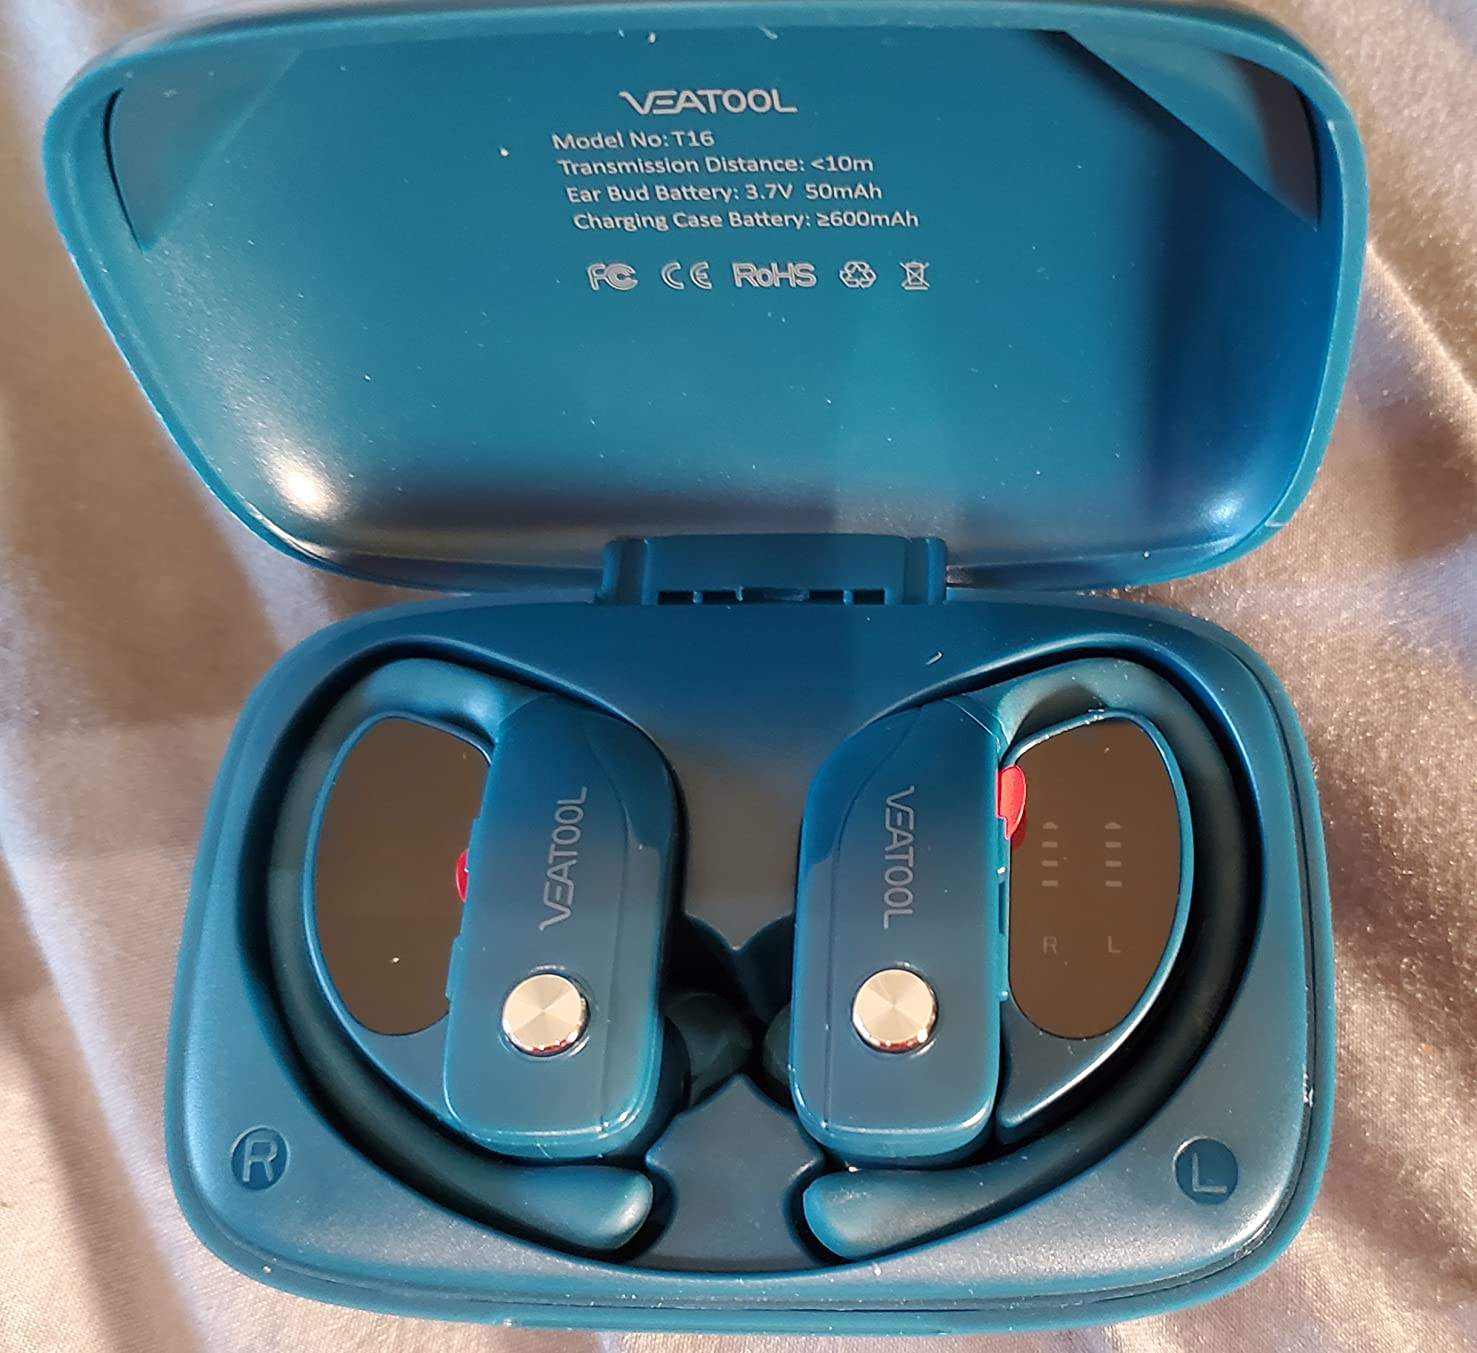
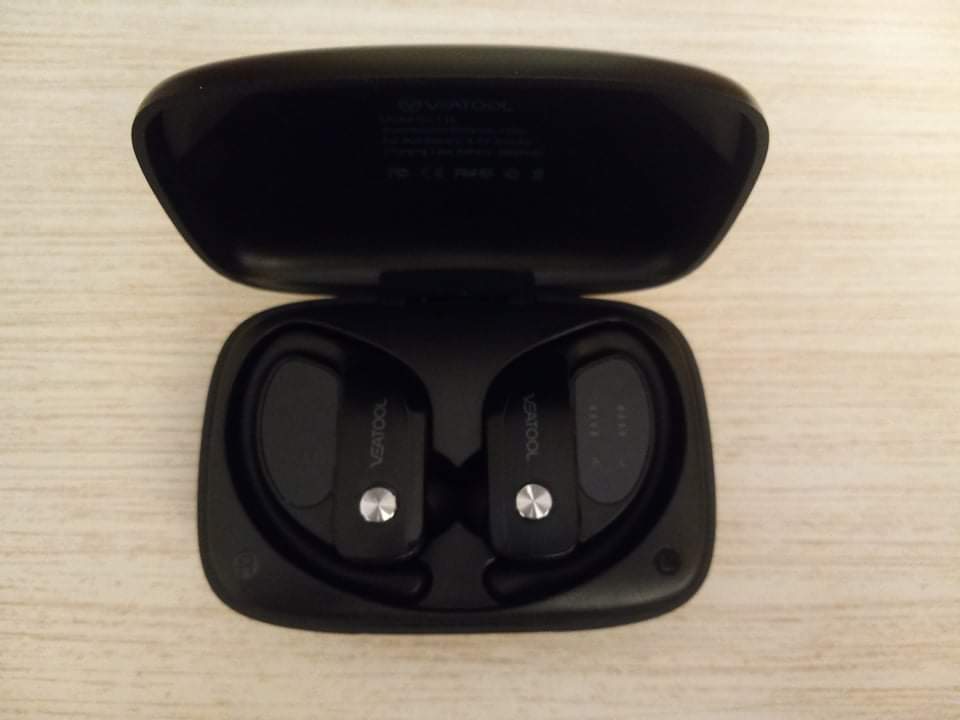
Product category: earbuds
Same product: no